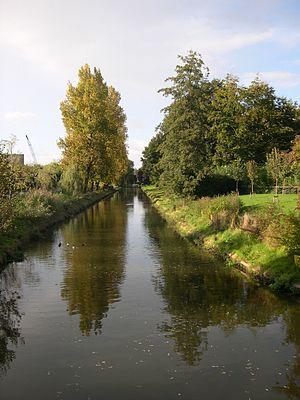
Le Valleikanaal est un canal néerlandais des provinces de Gueldre et d'Utrecht.